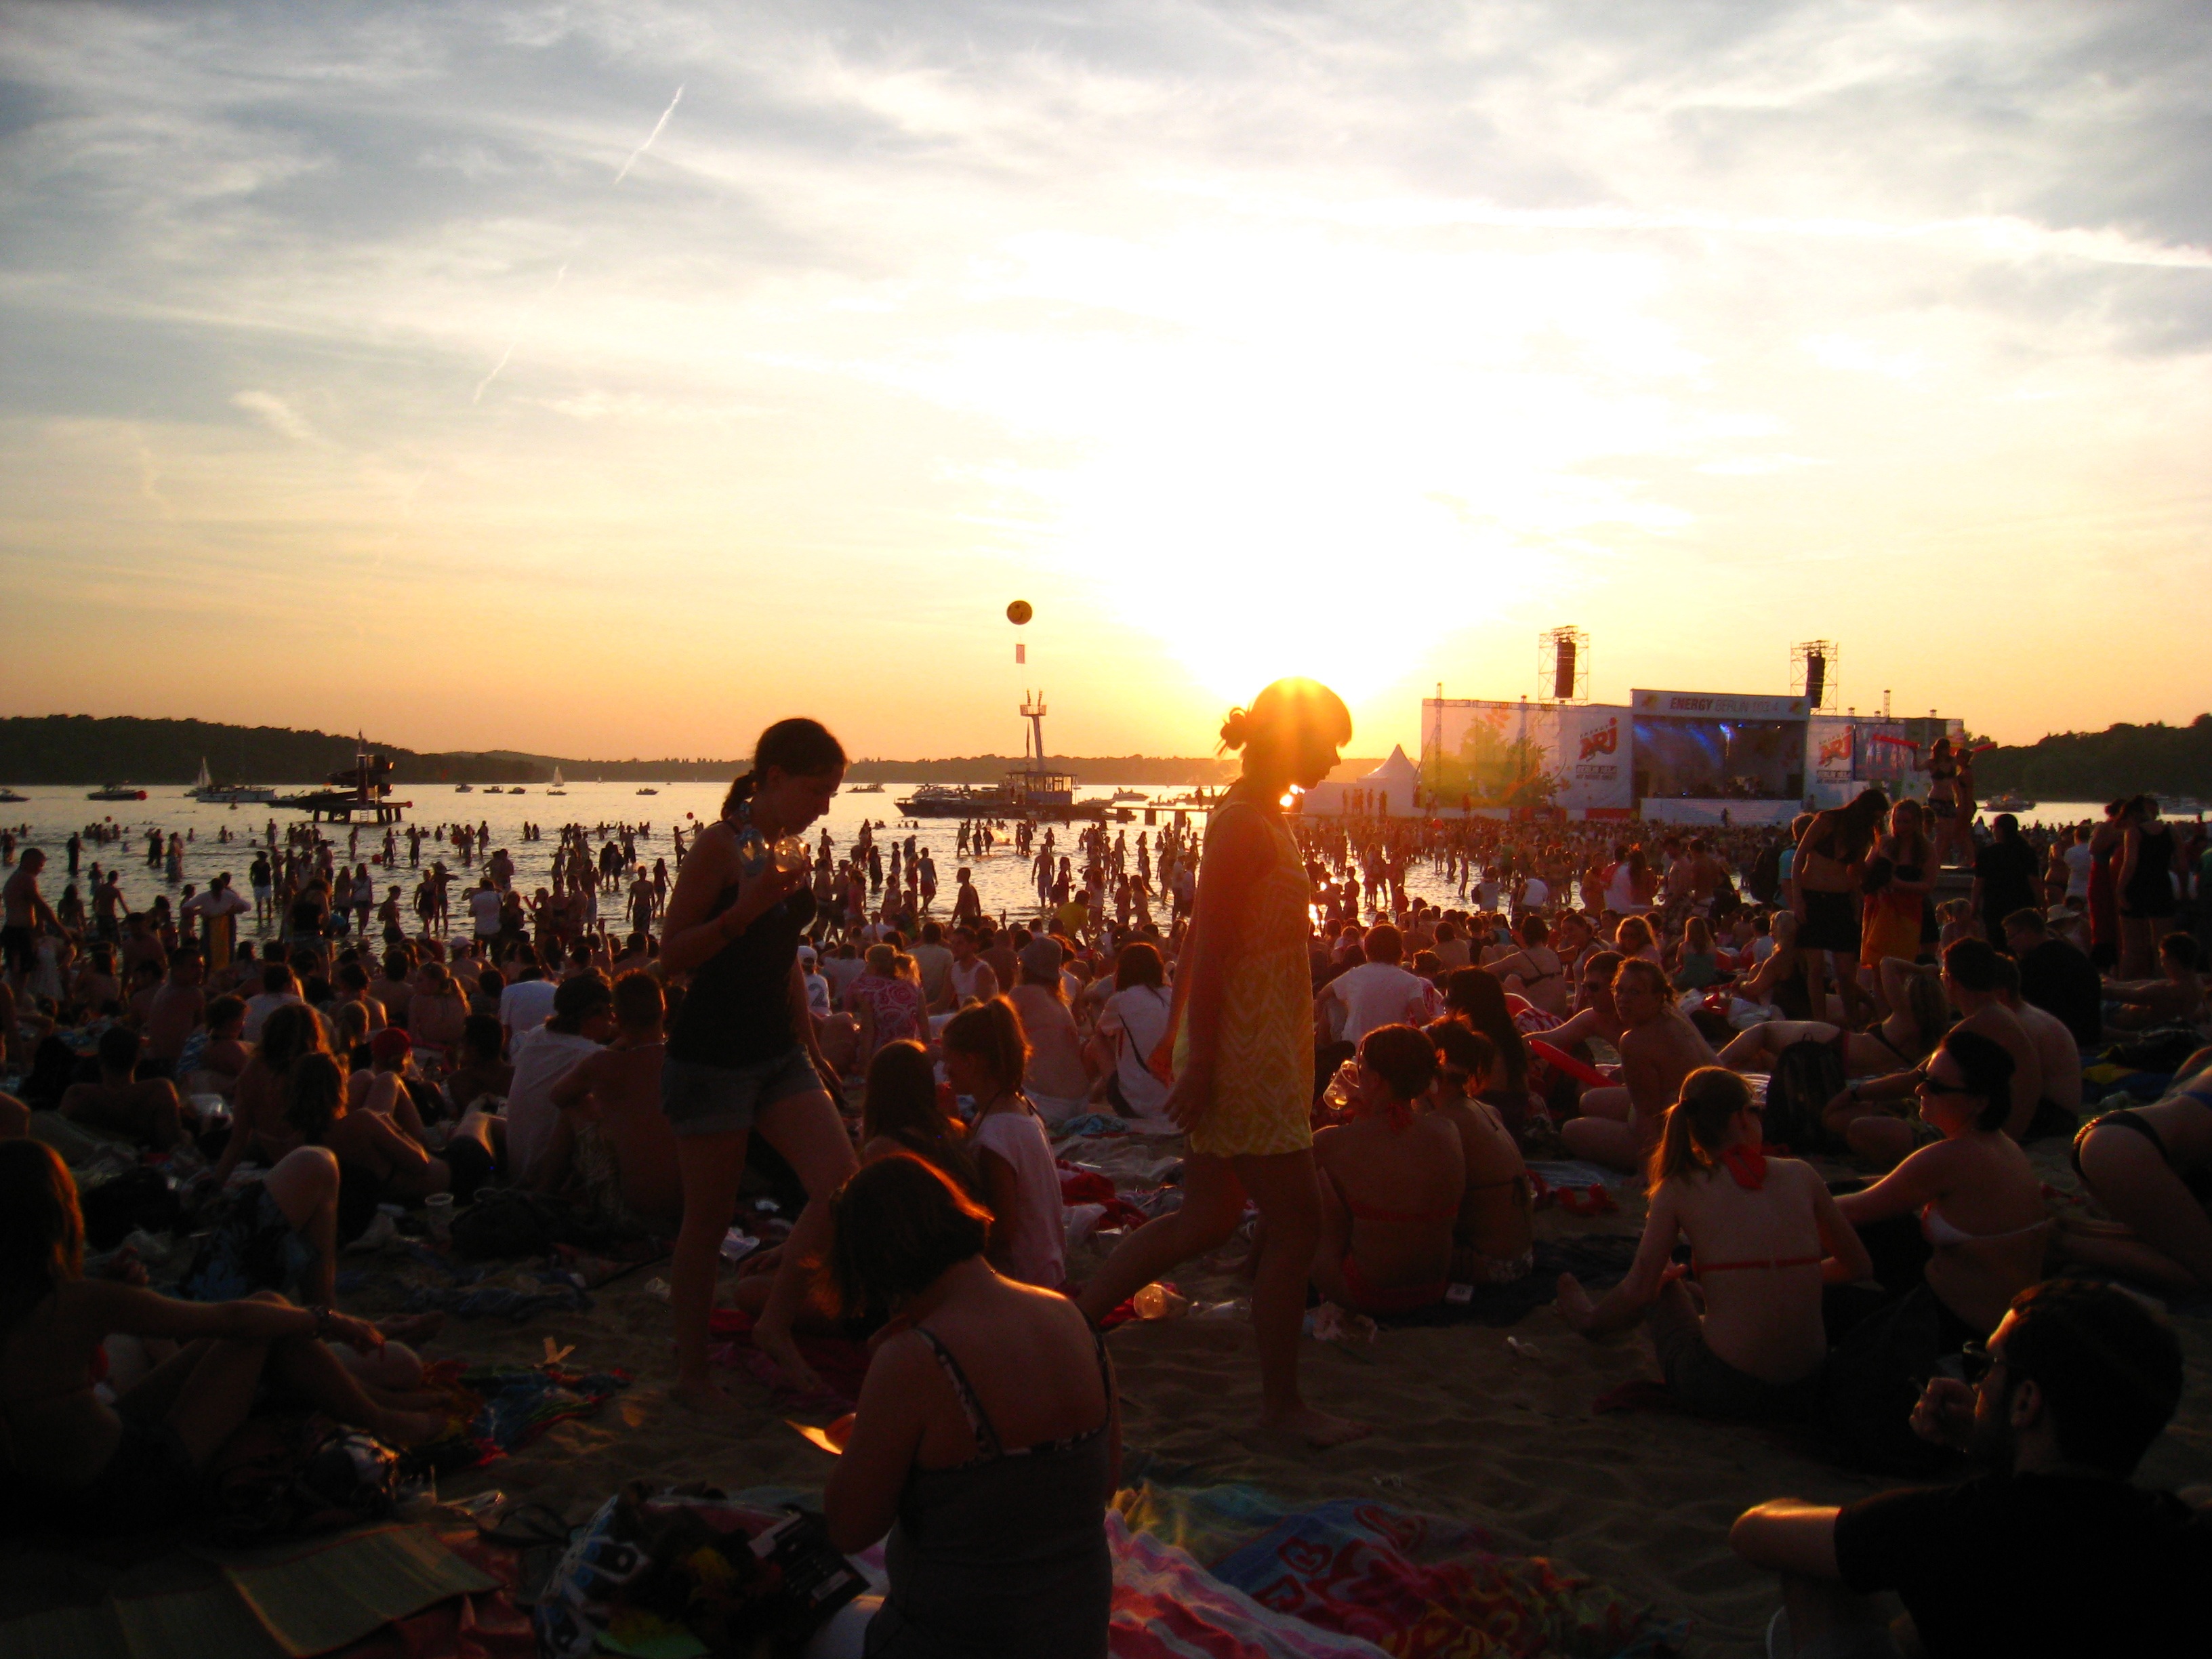
beach, sunset, crowd, dusk, concert, evening, relax, human, reservoir, festival, evening sun, abendstimmung, afterglow, evening sky, strandbad wannsee, energy in the park